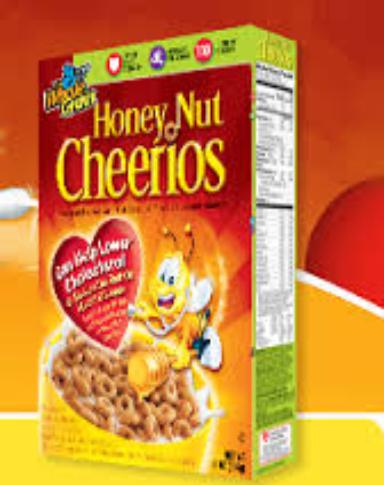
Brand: Honey Nut Cheerios
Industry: Food